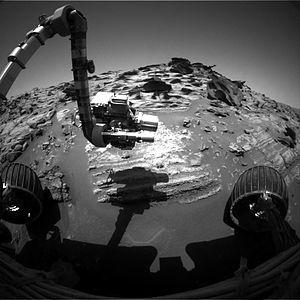
Home Plate est un plateau situé sur la planète Mars au sein des collines Columbia Hills du cratère Gusev. Son nom provient de sa similitude avec la forme d'un marbre au baseball.